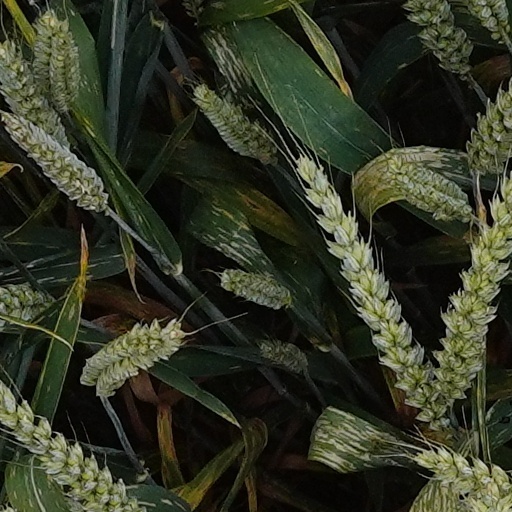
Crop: wheat